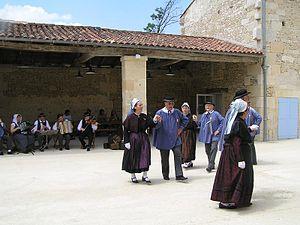
Cherves-Richemont est une commune du Sud-Ouest de la France située dans le département de la Charente. Cette commune compte 2 420 habitants d'après le dernier rescensement en 2008. Elle s'étend sur 37,9 km² pour une densité de 63,5 hab./km².